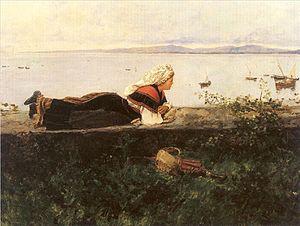
Serafin de Avendano ou Avendino né le 12 octobre 1838 à Vigo, mort le 23 août 1916. Espagnol. Artiste peintre de sujets de genre, paysages, paysages animés.